Iraivan Kodutha Varam

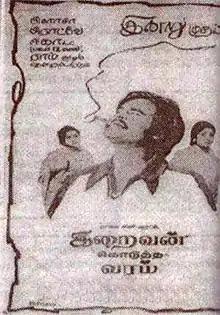
Theatrical release poster

Iraivan Kodutha Varam is a 1978 Indian Tamil language film directed by A. Bhimsingh. The film stars Vijayakumar, Rajinikanth, Srikanth, Cho Ramaswamy, Sumithra and Fatafat Jayalaxmi. It was released on 22 September 1978.